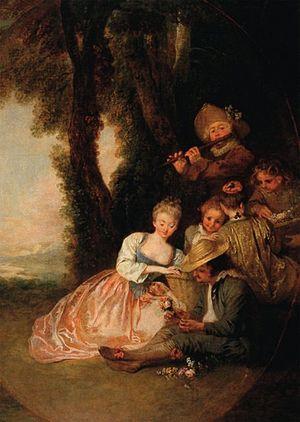
Une déclaration d'amour est une intervention par laquelle une personne fait connaître à une autre le sentiment amoureux qu'elle entretient à son égard. Elle peut être formulée oralement ou par écrit, par exemple via une lettre d'amour.